Dawn raids (New Zealand)

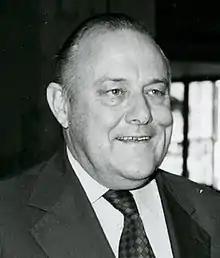
Robert Muldoon led Cabinet during renewed raids and checks against overstayers.

The dawn raids were a product of the New Zealand government's immigration policies to attract more Pacific Islanders. Since the 1950s, the New Zealand government had encouraged substantial emigration from several Pacific countries including Samoa, Tonga, and Fiji to fill a labour shortage caused by the post-war economic boom. Consequently, the Pacific Islander population in New Zealand had grown to 45,000 by 1971, with a substantial number overstaying their visas. During the late 1960s and early 1970s, New Zealand's economy had declined due to several international developments: a decline in international wool prices in 1966, Britain joining the European Economic Community in 1973 which deprived New Zealand of a major market for dairy products, and the 1973 oil crisis. This economic downturn led to increased crime, unemployment and other social ailments, which disproportionately affected the Pacific Islander community.